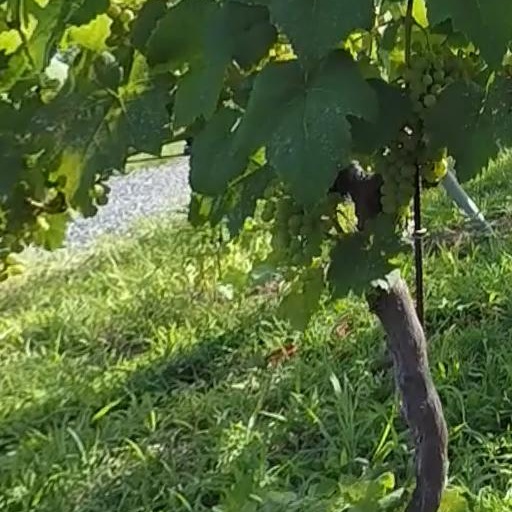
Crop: grape